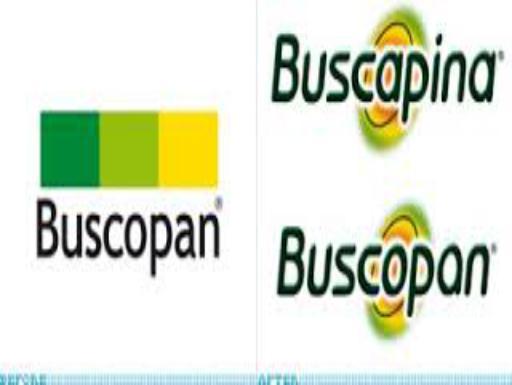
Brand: buscapina
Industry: Necessities